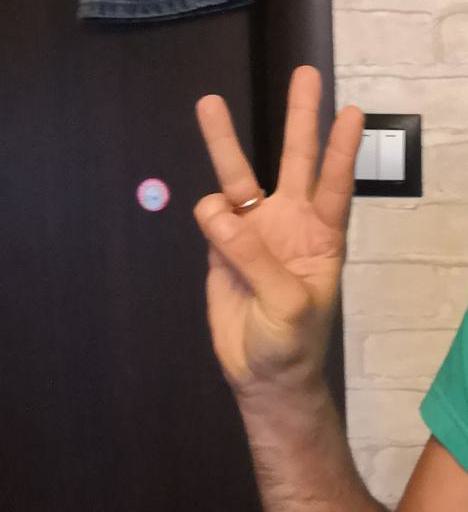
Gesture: three